Red Wing FFA

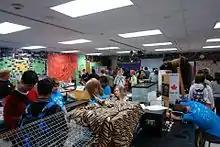
RW FFA Open House, 2013

The Agricultural Open House is a large event put on by the FFA chapter to display what the agriculture department does at Red Wing High School, and how agriculture is used throughout the community in Red Wing and surrounding areas. This event is open to all of the city of Red Wing. On the day of the event, students display their agricultural experience projects they have been working on through the year, and colleges promote themselves and educate people on their agricultural departments. The Goodhue County Dairy Princesses attend the event to talk about what they do and how they benefit the community. This event educates the city of Red Wing on the agricultural side of the community and continues to grow every year.